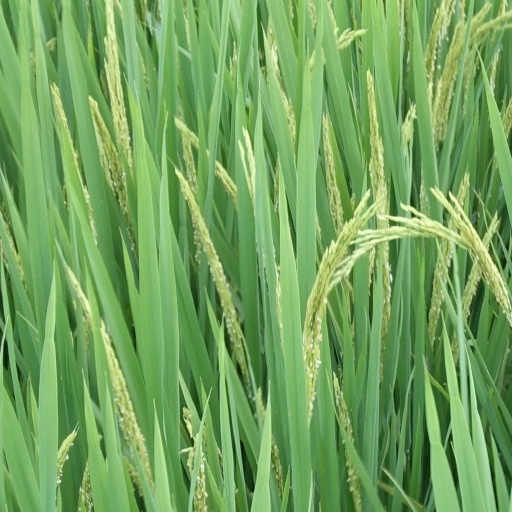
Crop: rice